Kiryat Shaul Cemetery

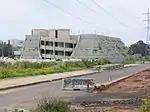
Burial tower

In 1999, additional burial plots were added at the north-west side of the cemetery. On that site a three-story, step-pyramid-shaped building was built. Connecting the floors is a staircase and a ramp. The structure is divided into shaded burial halls and shafts where vegetation grows under direct sunlight. The overall design is based on the Tombs of the Sanhedrin. Family estates can be purchased at the tower.